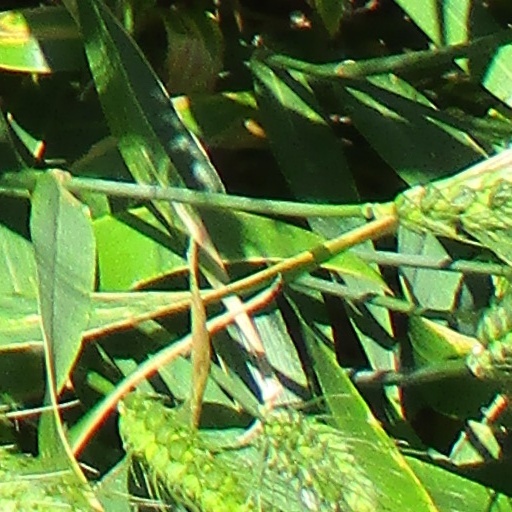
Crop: wheat